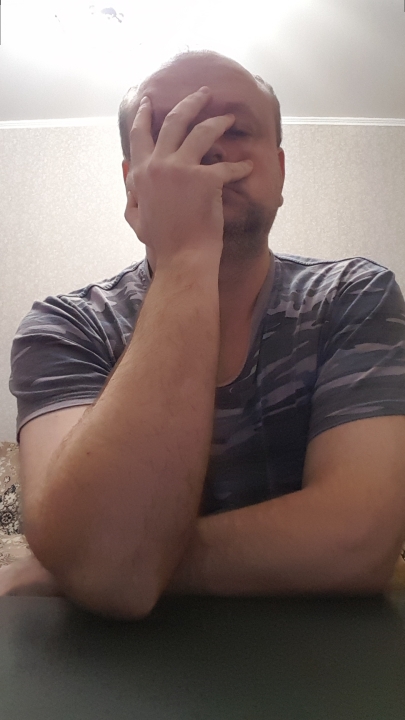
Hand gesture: no_gesture